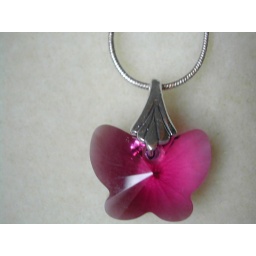
Swarovski 18mm crystal butterfly in fuschia with sterling silver pendant bail on sterling silver snake chain